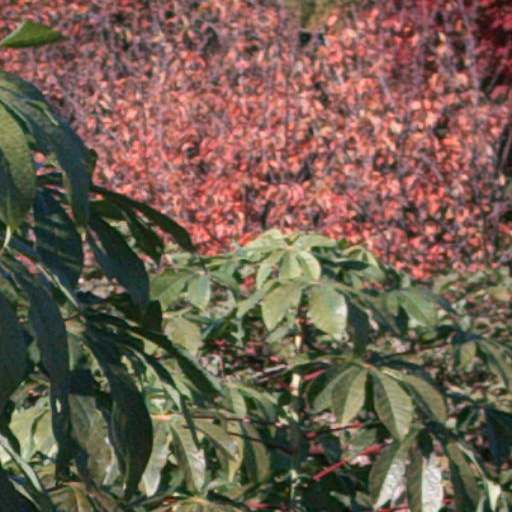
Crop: cassava